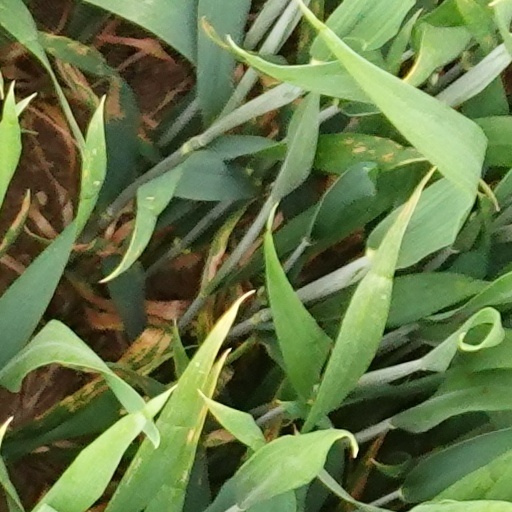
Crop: wheat